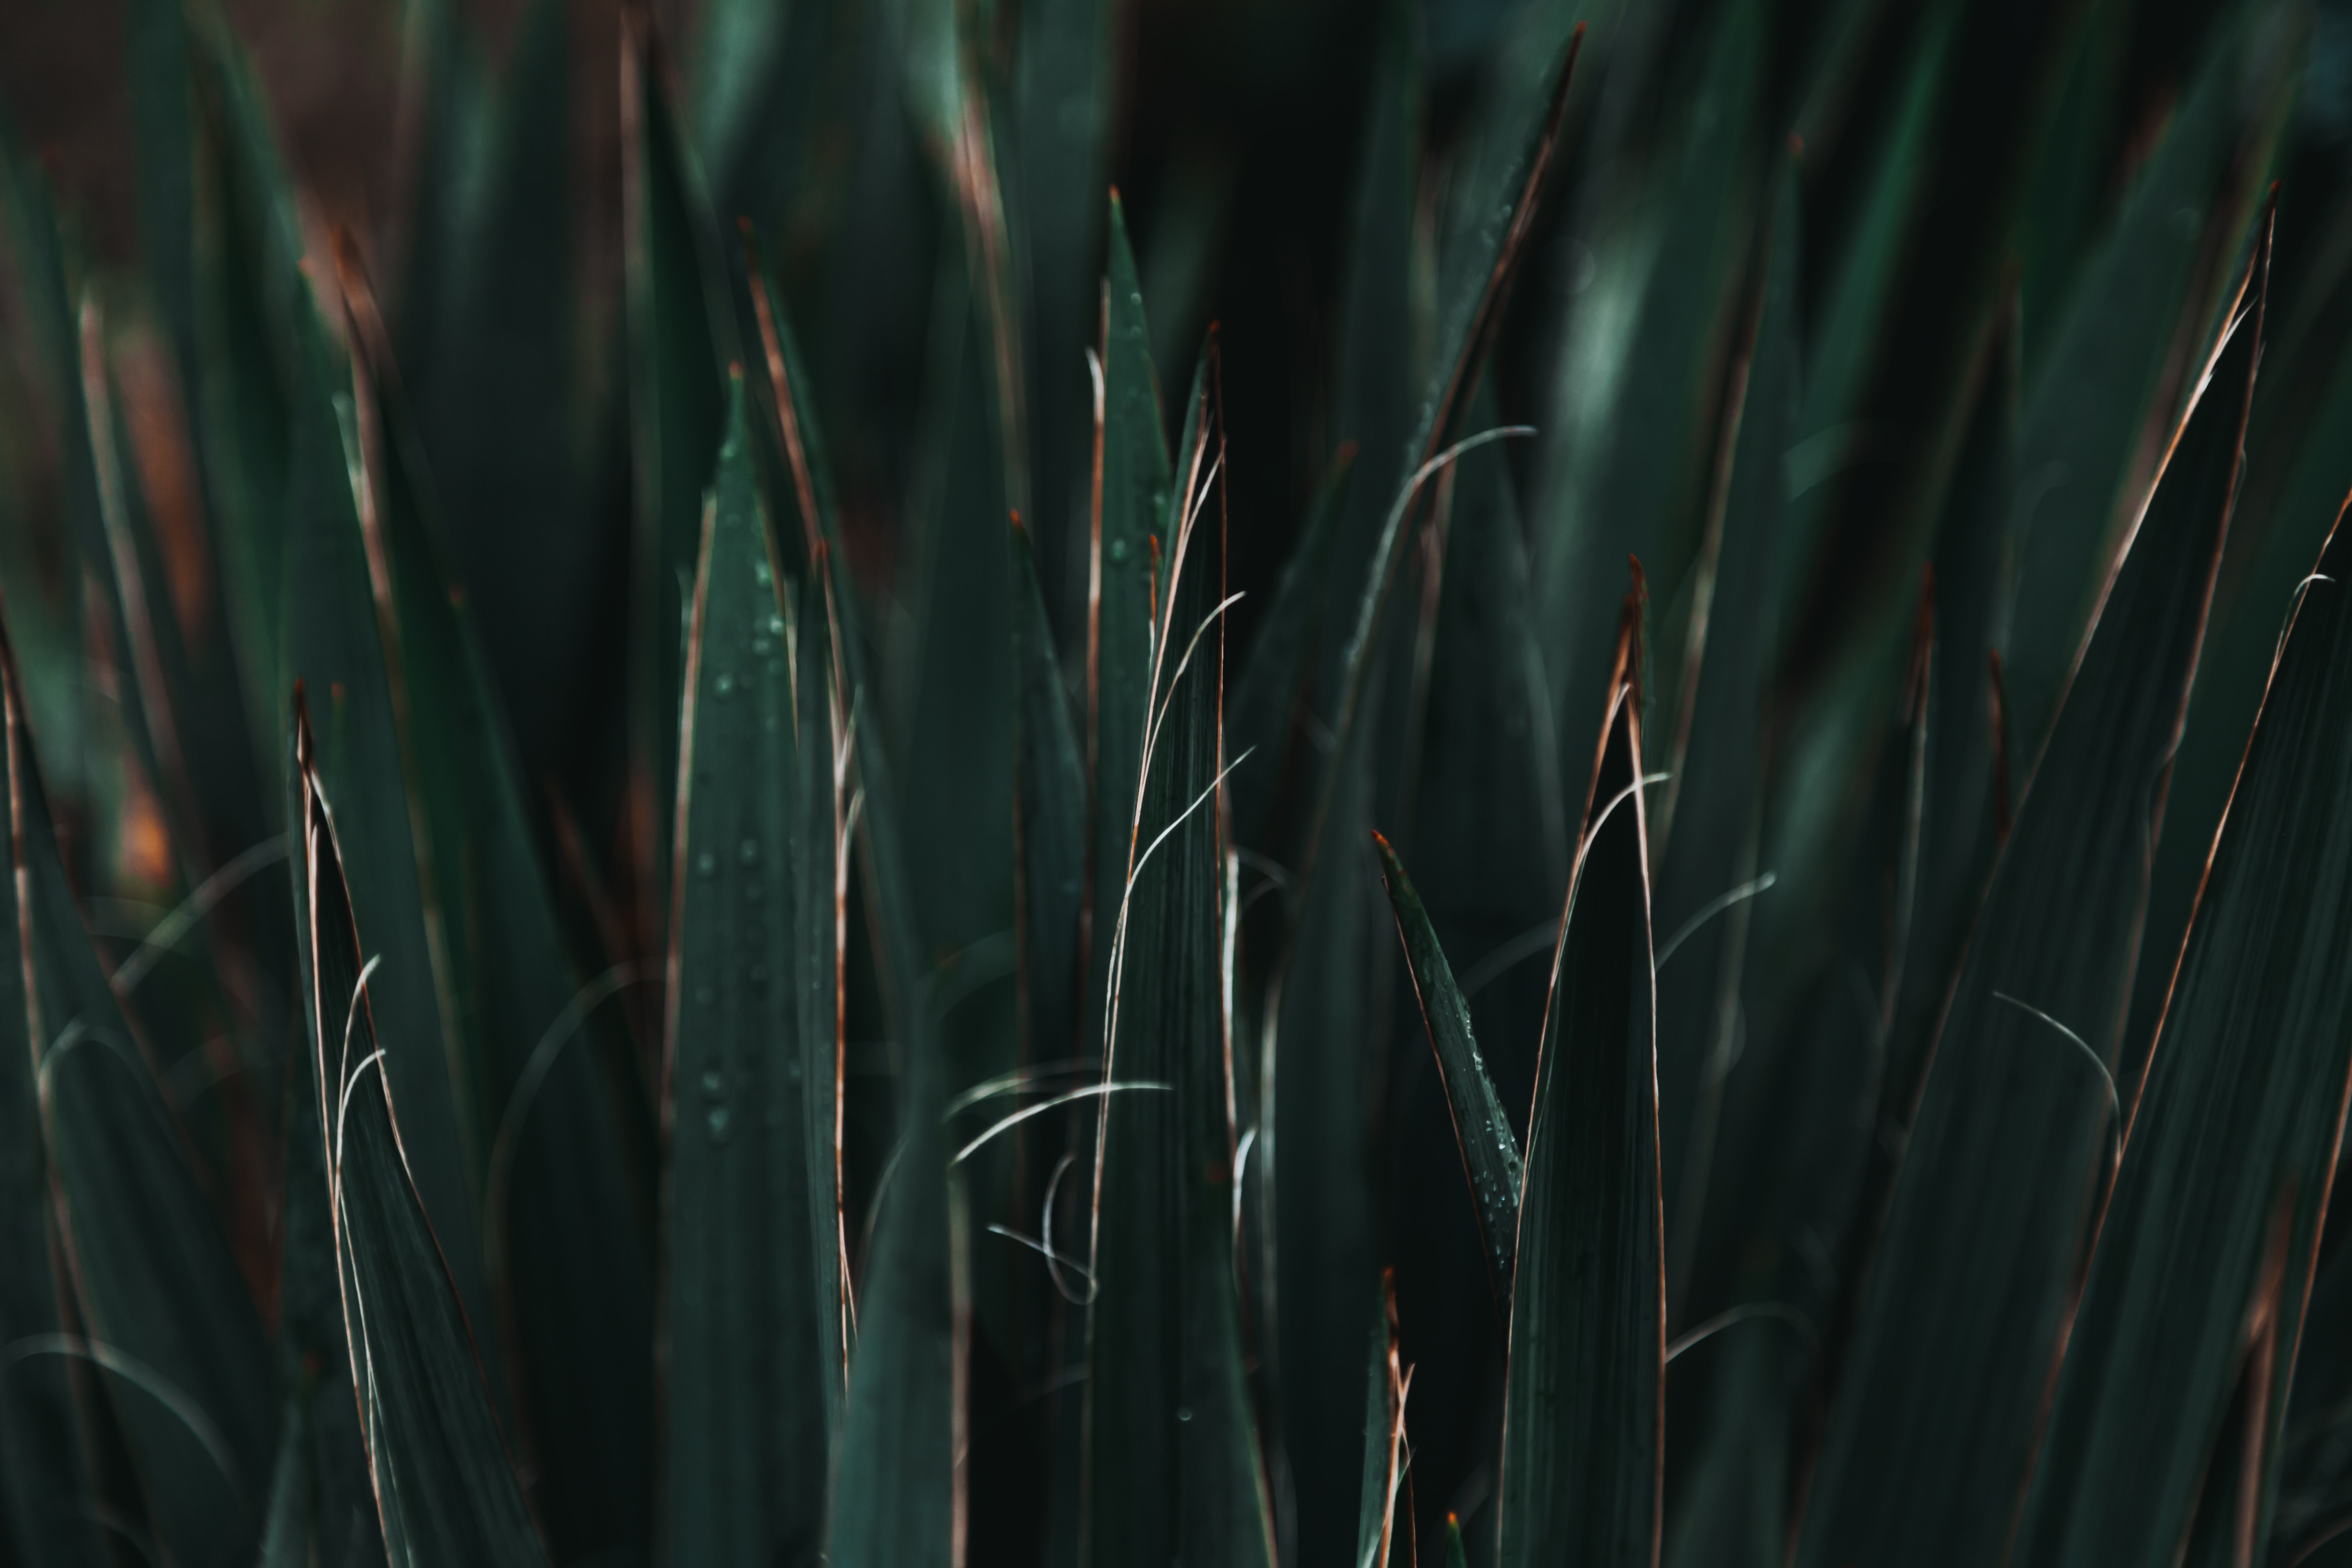
green, grass, plant, grass family, plant stem, photography, perennial plant